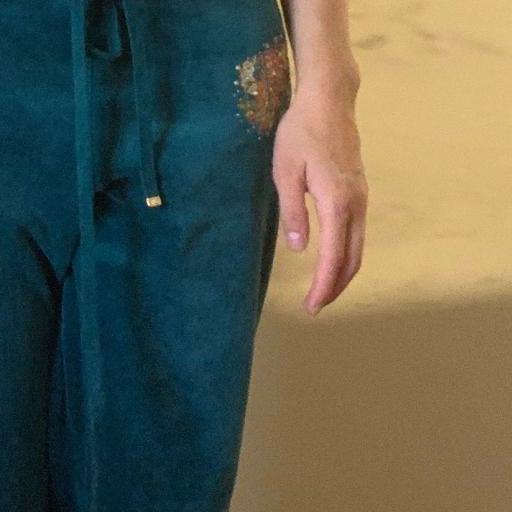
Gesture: no_gesture